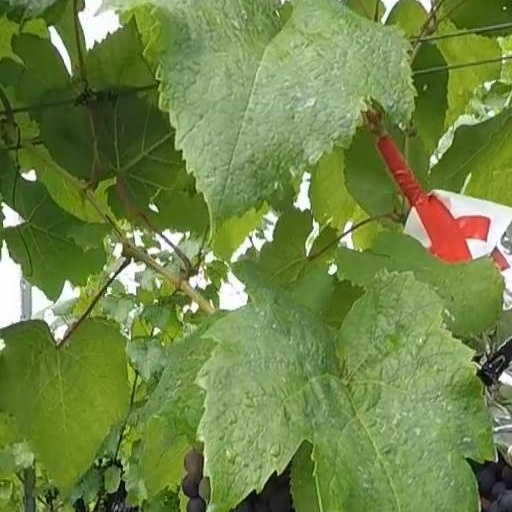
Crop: grape